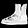
Label: Ankle boot